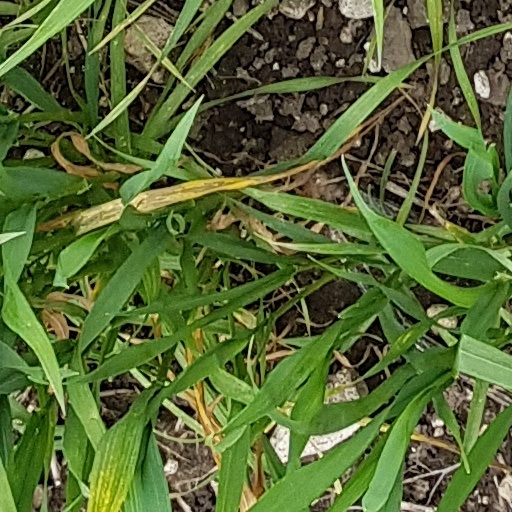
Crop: wheat